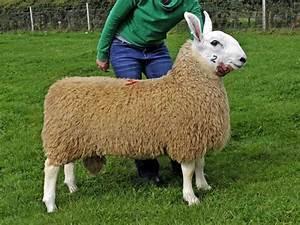
sheep